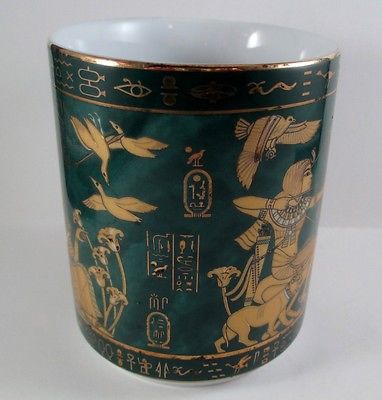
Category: mug